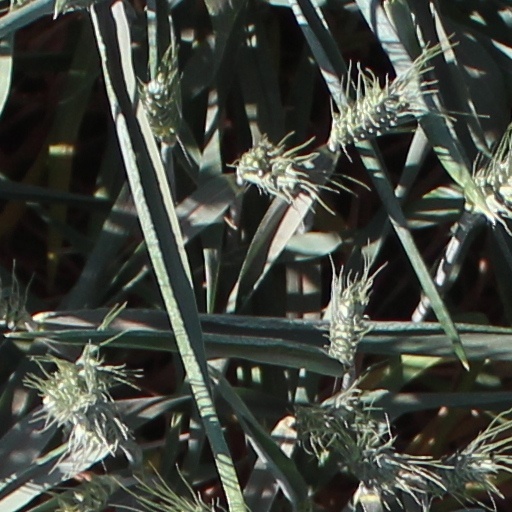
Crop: wheat